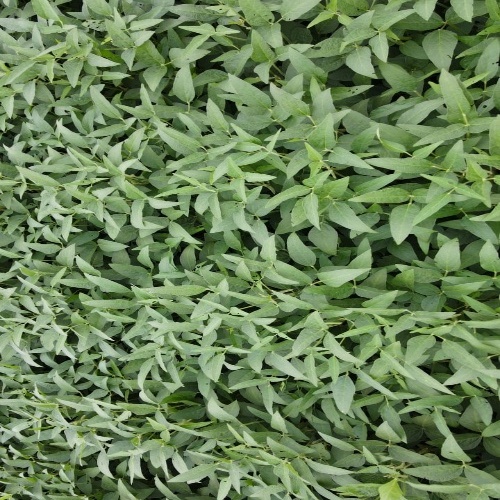
Label: Diabrotica_speciosa